Yung Wing

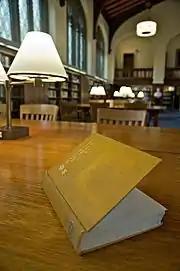
The first edition of "My Life in China and America" by Yung Wing (1909)

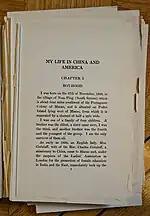
Page One

After receiving his early education at a Mission School in Canton, Yung studied at Yale College to become, in 1854, the first-known Chinese student to graduate from an American university. He was a member and librarian of Brothers in Unity, a prominent Yale student literary society. His time at Yale was sponsored by Samuel Robbins Brown (1810–1880). In 1851, at the end of his freshman year, Yung wrote to Albert Booth, a fellow alumnus of Munson Academy and "old Yale, where you have the satisfaction + honor to have gone through." Yung asked for Booth's help in acquiring study materials and stated, "Now you know probably the many disadvantages in which I labor aside from these additional studies." He was a member of the Phi chapter of the Delta Kappa Epsilon fraternity.